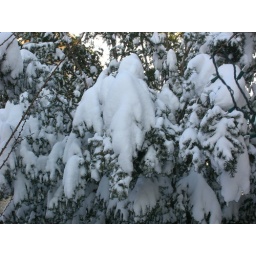
this is the pine tree in front of my next door neighbor's window